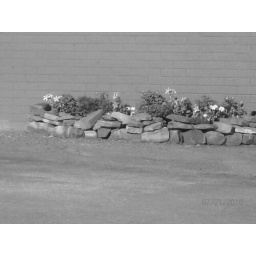
Random flower bed in a parking lot